Elohim

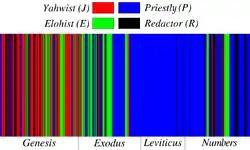
Friedman's distribution of materials by source of the first four books of the Hebrew Bible, including a redactor (black), according to the documentary hypothesis.

In a few cases in the Greek Septuagint (LXX), Hebrew "elohim" with a plural verb, or with implied plural context, was rendered either "angeloi" ("angels") or ("the judgement of God"). These passages then entered first the Latin Vulgate, then the English King James Version (KJV) as "angels" and "judges", respectively. From this came the result that James Strong, for example, listed "angels" and "judges" as possible meanings for "elohim" with a plural verb in his "Strong's Concordance", and the same is true of many other 17th–20th century reference works. Both Gesenius' Hebrew Lexicon and the Brown–Driver–Briggs Lexicon list both "angels" and "judges" as possible alternative meanings of "elohim" with plural verbs and adjectives.